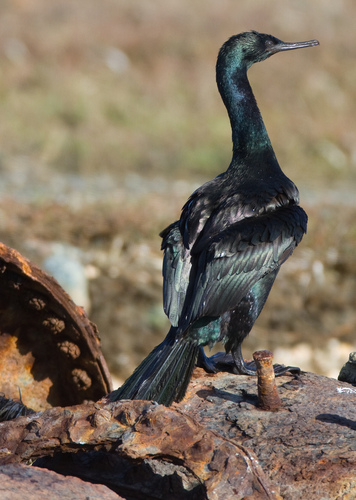
this bird has a long neck, all green emerald body, a flat and dark bill, and feet that appear to be made for swimming.
this bird is shiny blue/black in color, with a skinny black beak and a black eye ring.
this completely black bird has a very long neck and wide tail.
this black bird has a long and pointed bill, and a long neck.
this larger bird is an iridescent black with a long black neck
this shiny black bird with subtle coloring has a flat beak and a long neck.
this is a very tall bird with an elongated neck and black and white body.
this bird is black with blue and has a long, pointy beak.
this particular bird has a belly that is black and white
this bird has a very long neck, and webbed black feet.
Species: Pelagic Cormorant